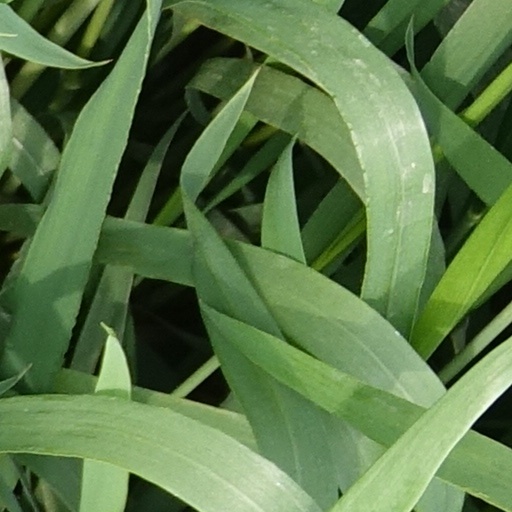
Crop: wheat